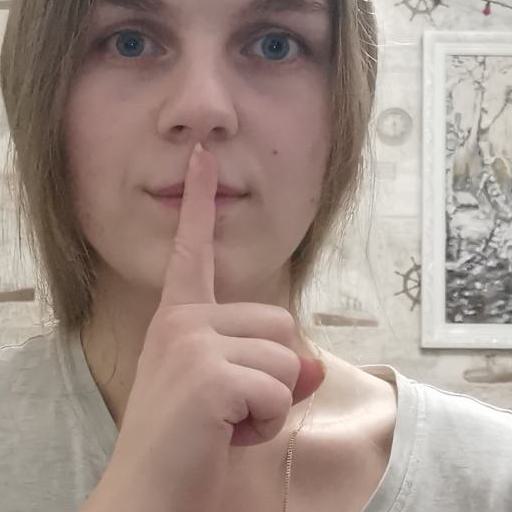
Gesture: mute